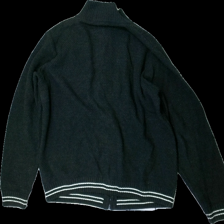
View: back
Type: Cardigan
Category: Men
Brand: Not in the list
Brand text on label: new generation
Colors: Black, White
Material: unknown
Pattern: Striped
Cut: Regular
Size: XL
Season: All
Stains: Minor
Damage: stained
Damage location: top center
Price range: <50
Recommended usage: Export
Description: Knitted cardigan with zipper